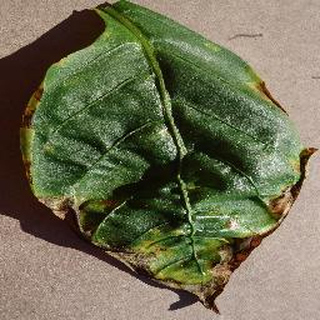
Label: bell_pepper_bacterial_spot